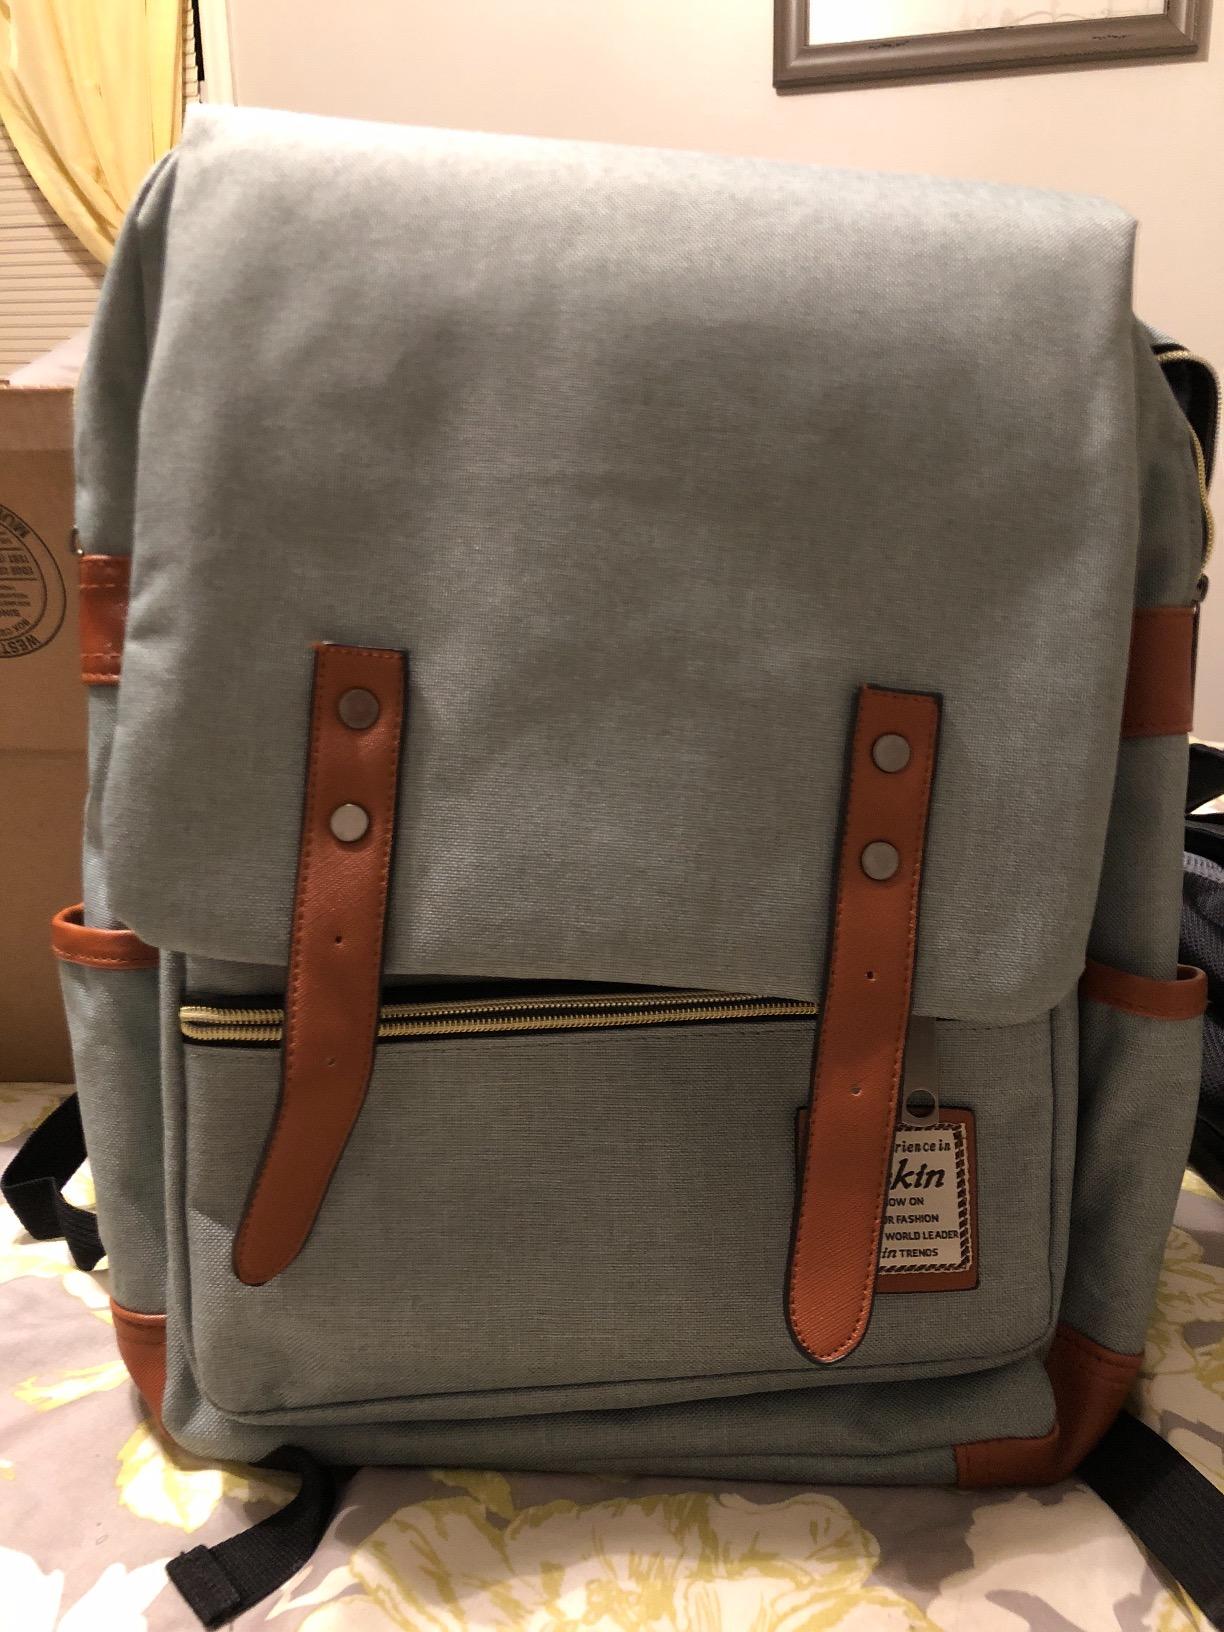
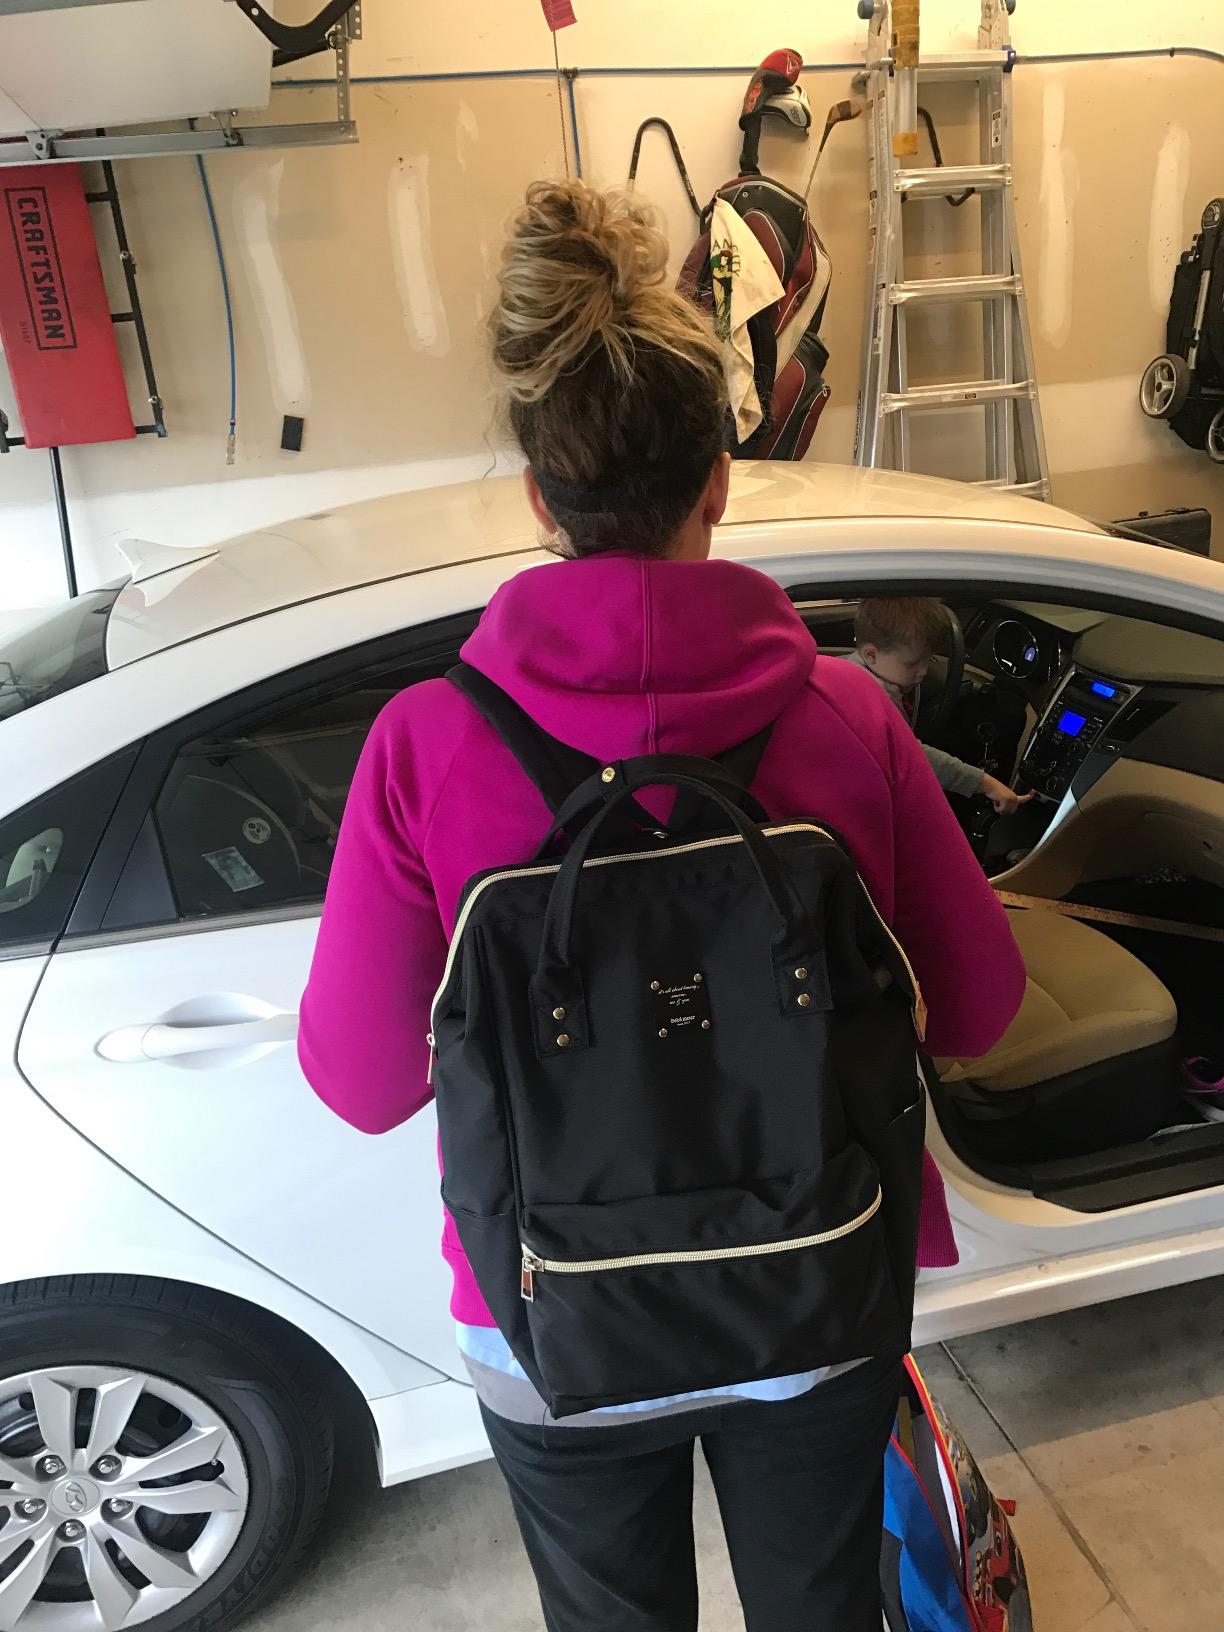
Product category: bag
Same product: no